Gay Byrne

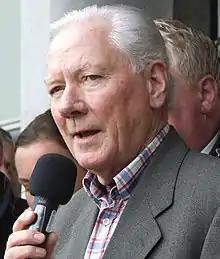
Byrne in 2007

Gabriel Mary Byrne (5 August 1934 – 4 November 2019) was an Irish presenter and host of radio and television. His most notable role was as the first host of "The Late Late Show" over a 37-year period spanning 1962 until 1999. "The Late Late Show" is the world's longest-running live chat show. He was affectionately known as "Uncle Gay", "Gaybo" or "Uncle Gaybo". His time working in Britain with Granada Television saw him become the first person to introduce the Beatles on-screen, and Byrne was later the first to introduce Boyzone on-screen in 1993. According to Byrne, Paul McCartney asked him to be the Beatles' agent during a sound check for his show but he declined the offer.